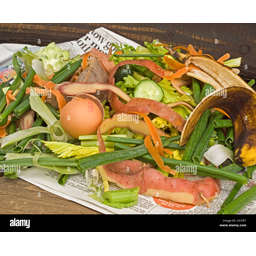
Label: trash